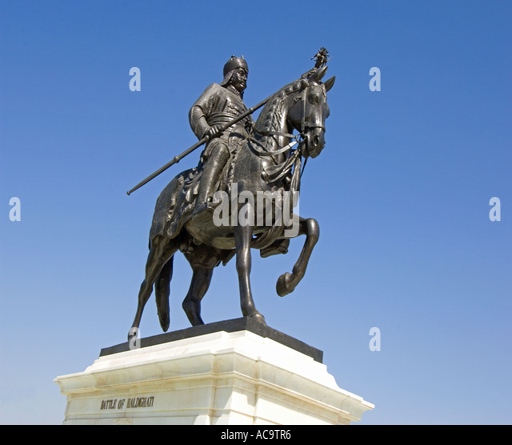
a close up view of bronze statue on hill